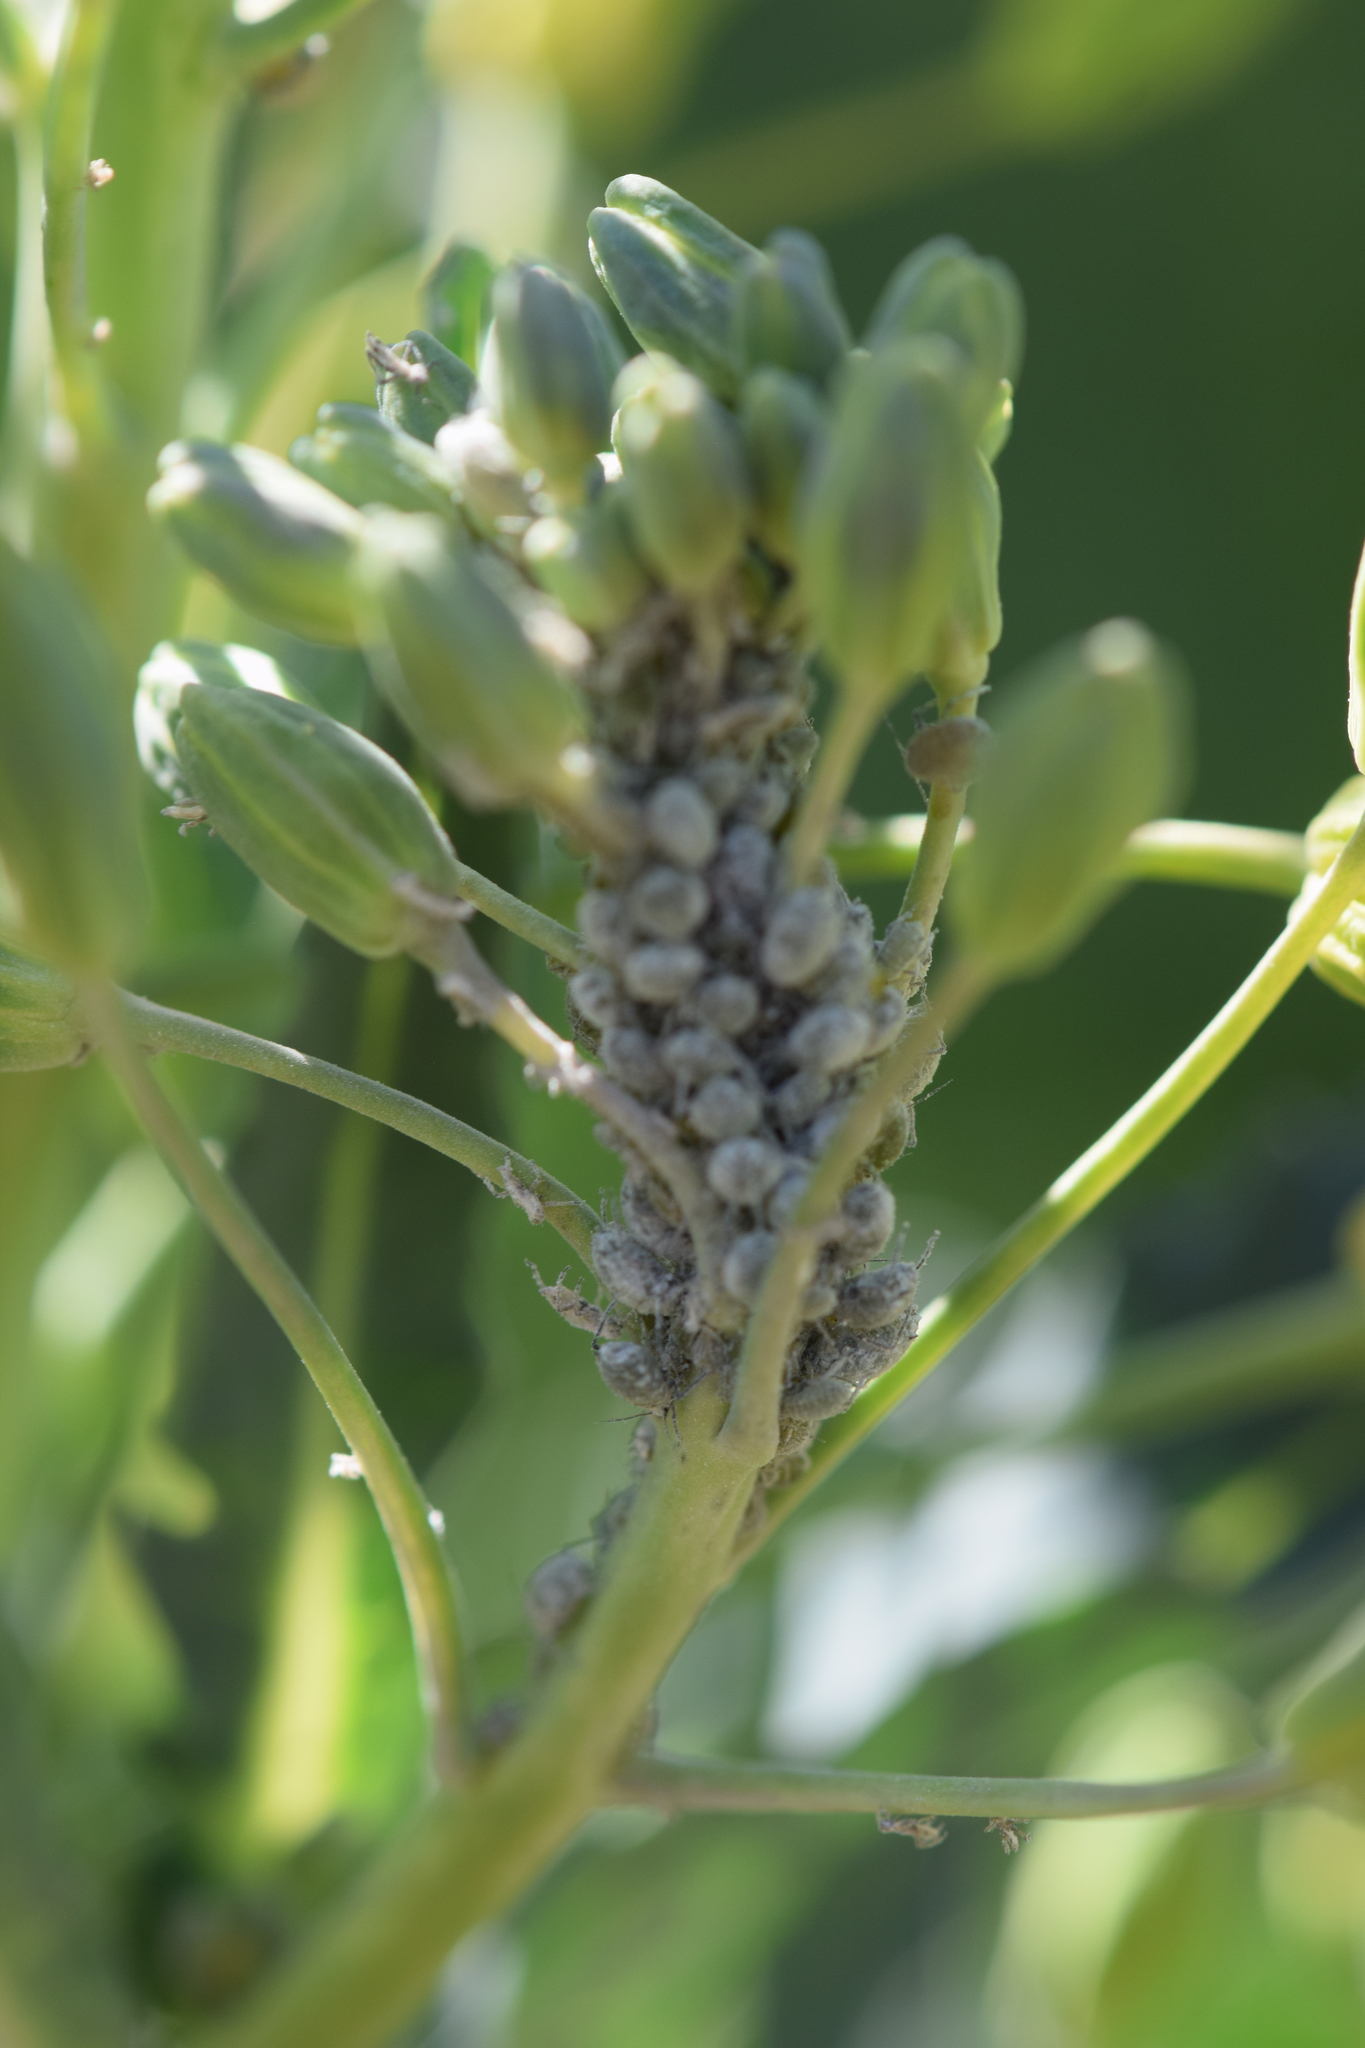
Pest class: cabbage_aphid